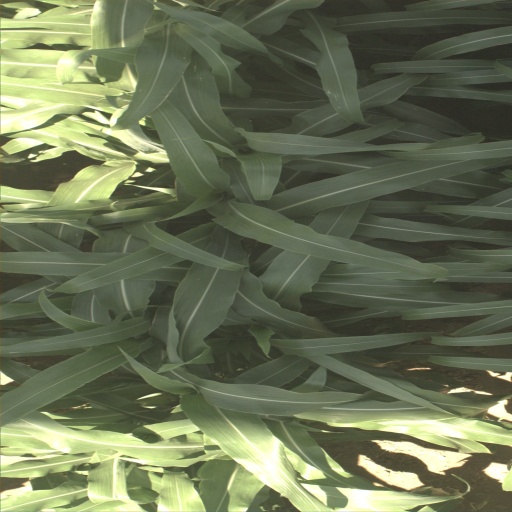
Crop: sorghum